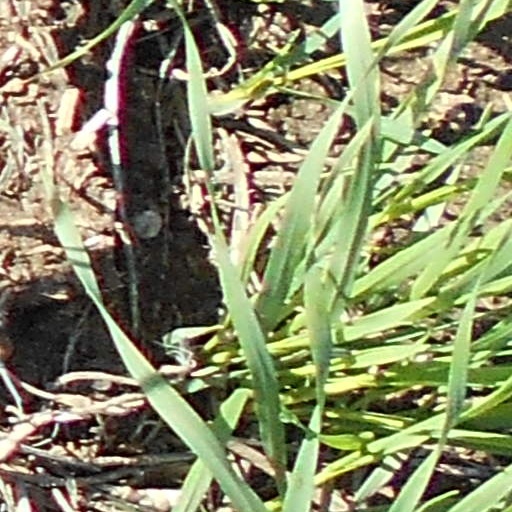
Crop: wheat